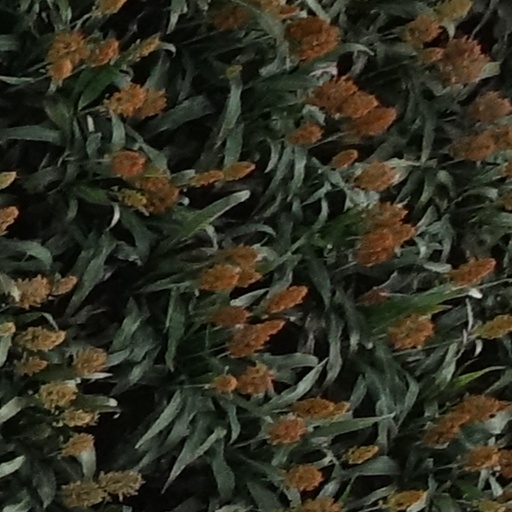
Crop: sorghum